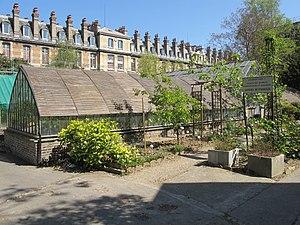
jardin botanique de la Faculté des sciences pharmaceutiques et biologiques de l'Université Paris V, rue d'Assas à Paris.
La rue d’Assas est une voie située dans le quartier de l’Odéon et le quartier Notre-Dame-des-Champs du 6ᵉ arrondissement de Paris.
La faculté de pharmacie de Paris, ancienne Unité de formation et de recherche des sciences pharmaceutiques et biologiques, est une composante de l'université de Paris, ancienne université Paris-Descartes, située au 4, avenue de l'Observatoire, dans le 6ᵉ arrondissement.